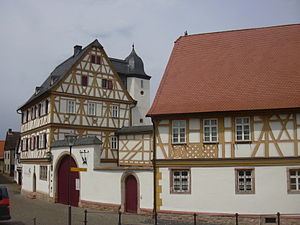
Großostheim
Nöthig Gut på torvet er nu museum
Großostheim er en købstad i Landkreis Aschaffenburg i det bayerske Regierungsbezirk Unterfranken i Tyskland.